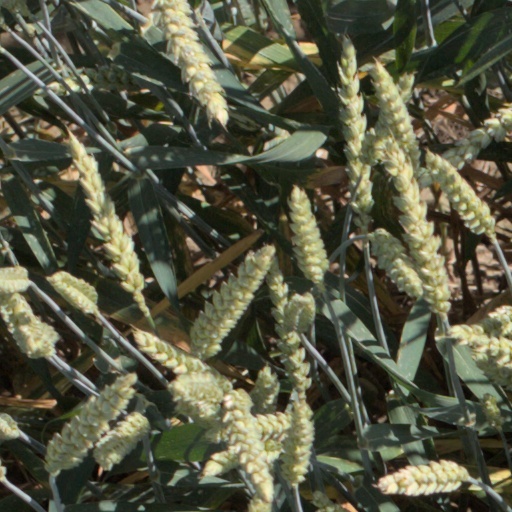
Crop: wheat